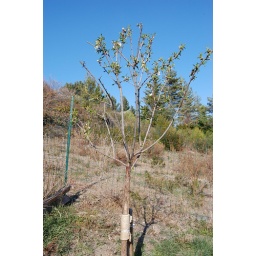
Almond tree in flower